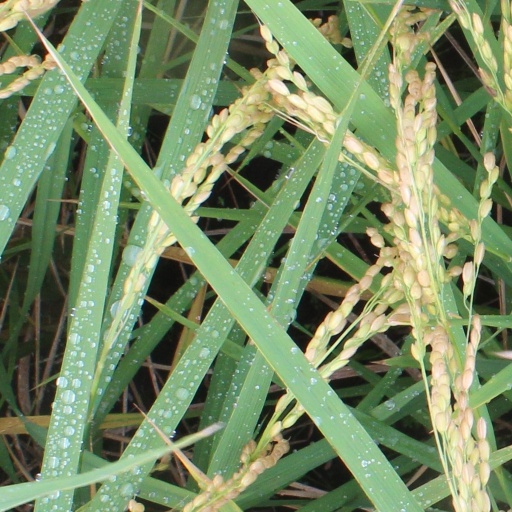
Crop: rice